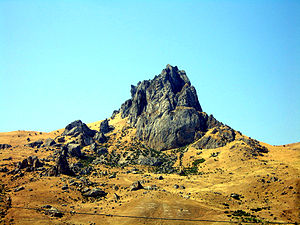
Beş Barmaq
Beş Barmaq
Beş Barmaq er et bjerg i Xızı rayonu i Aserbajdsjan, ikke langt fra det Kaspiske Hav. Bjerget rejser sig til 382 m.o.h. ved Baku–Quba-hovedvejen. Bjerget er en solid klippe og er et af de mest berømte bjerge i Kaukasus, kendt for sine mytiske fortællinger. Det er et helligt sted med regelmæssige besøg af pilgrimme.